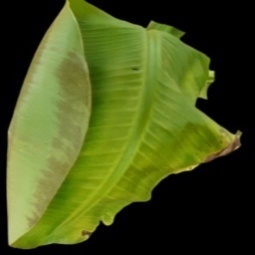
Label: Magnesium